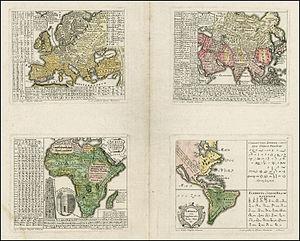
Synopsis Universae Philologiae est un ouvrage de linguistique comparée écrit par Gottfried Hensel, un philologue allemand de Hirschberg, en Basse-Silésie. Son titre complet est Synopsis universae philologiae: in qua: miranda unitas et harmonia linguarum totius orbis terrarum occulta, e literarum, syllabarum, vocumque natura & recessibus eruitur. Cum Grammatica, LL. Orient. Harmonica, Synoptice tractata; nec non descriptione Orbis Terr. quoad Linguarum situm & propagationem, mappisque geographico-polyglottis.